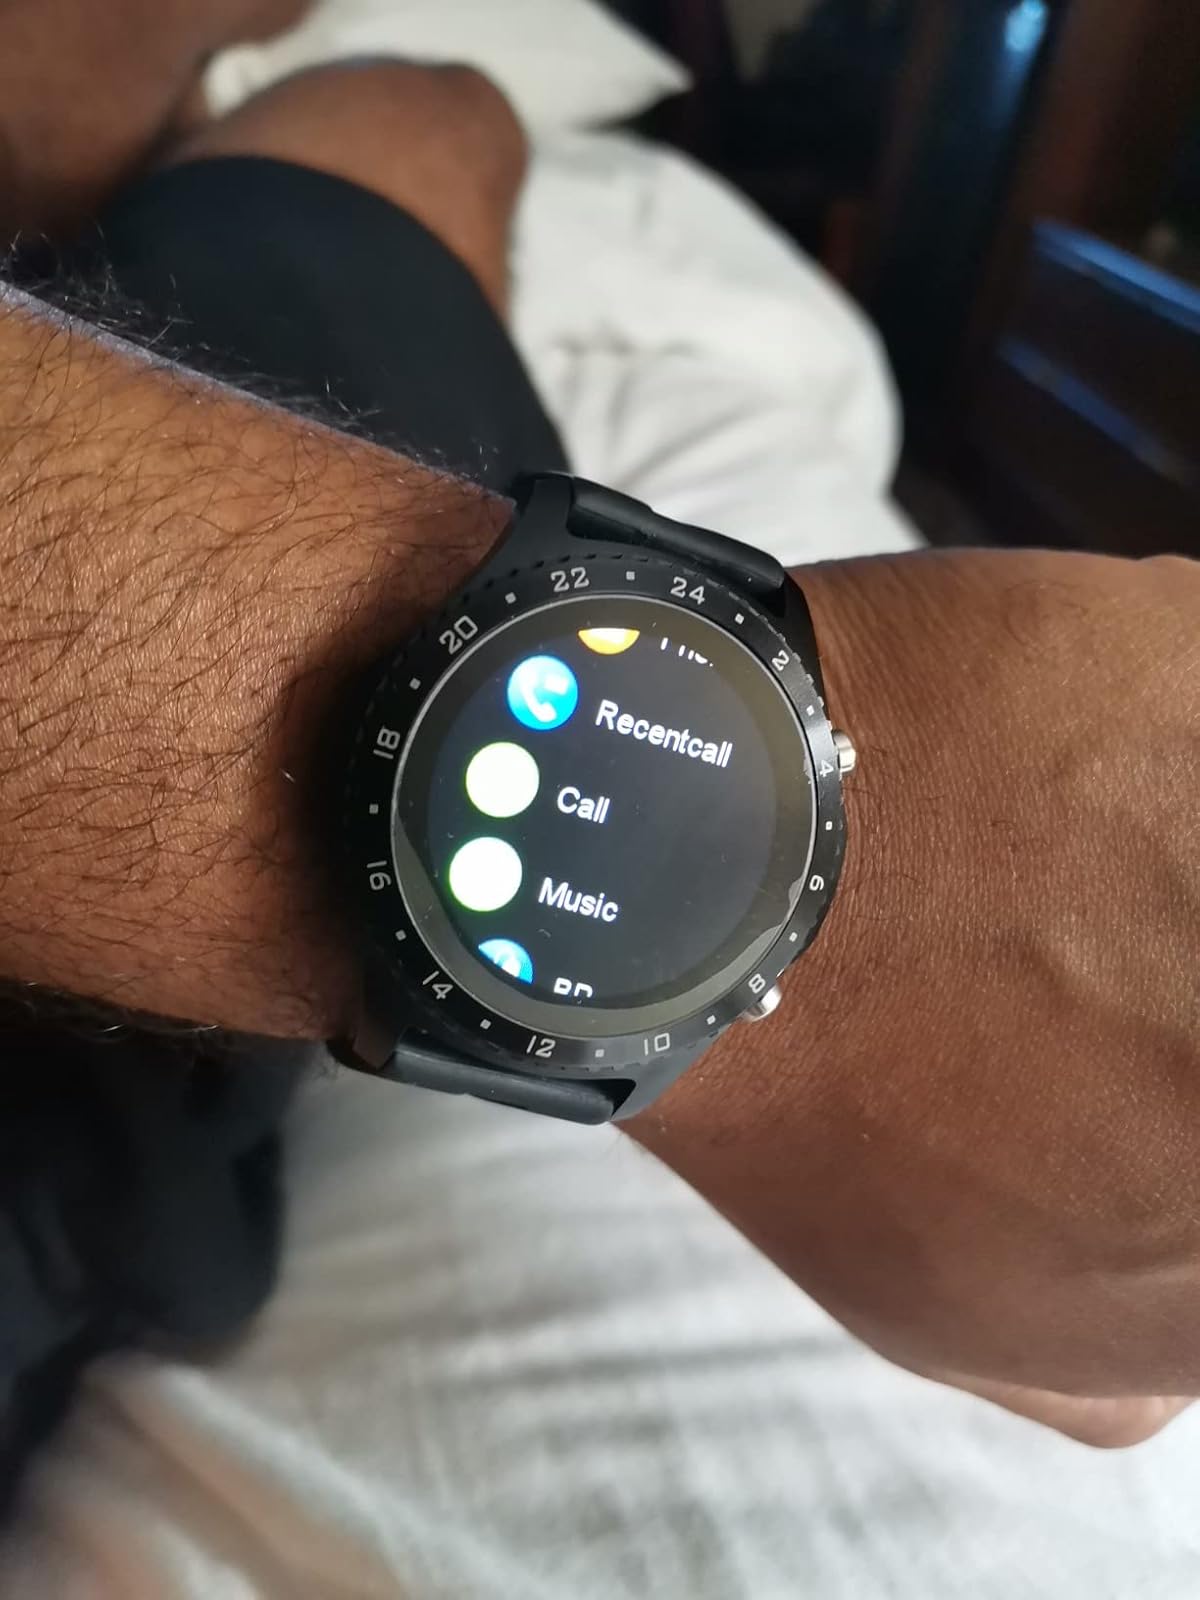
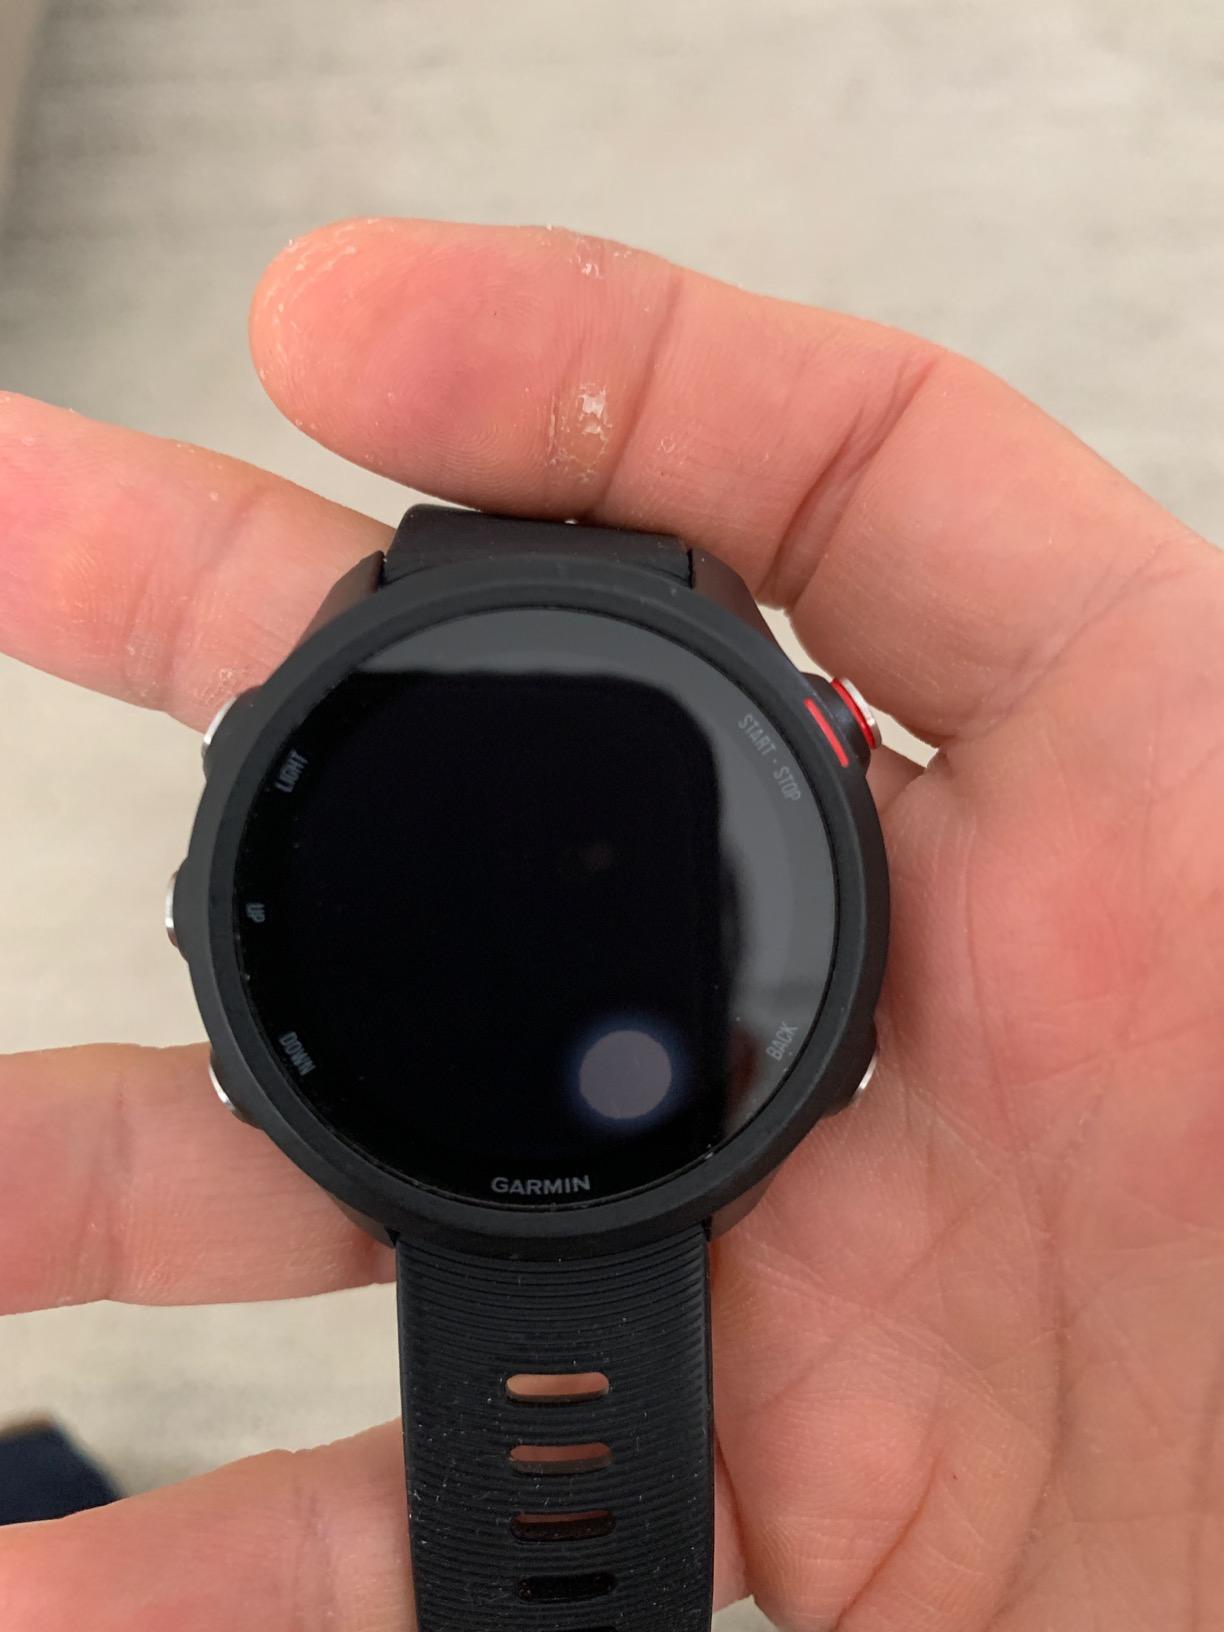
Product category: smartwatch
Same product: no